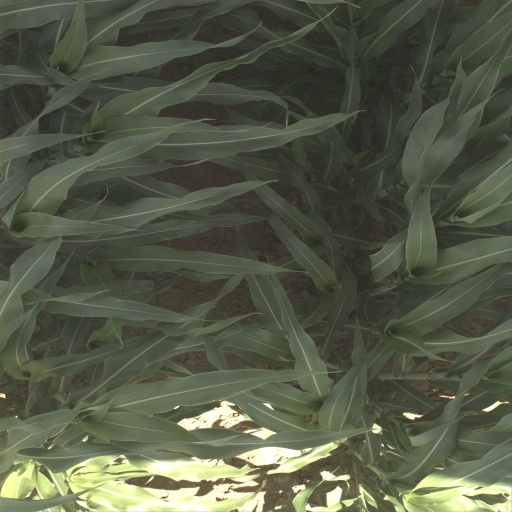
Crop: sorghum